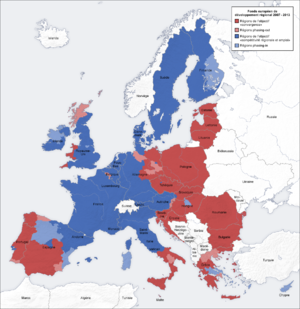
Le Fonds social européen est un des instruments financiers de l’Union européenne. Il vise à soutenir l’emploi dans les États membres, mais aussi à promouvoir la cohésion économique et sociale. Les dépenses du FSE représentent environ 10 % du budget total de l’UE.
Le Fonds européen de développement régional ou FEDER est l’un des fonds structurels européens. Il vise à renforcer la cohésion économique et sociale au sein de l’Union européenne en corrigeant les déséquilibres régionaux.